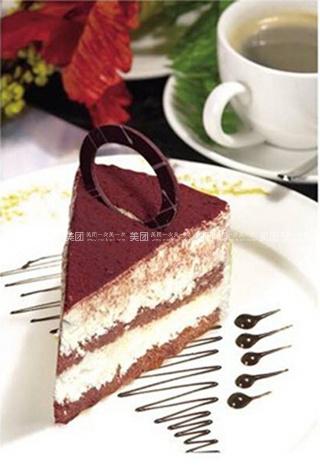
Label: tiramisu